Lotario (Handel)

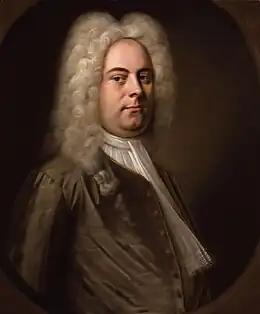
George Frideric Handel

Lotario ("Lothair", HWV 26) is an opera seria in three acts by George Frideric Handel. The Italian-language libretto was adapted from Antonio Salvi's "Adelaide".The opera was first given at the King's Theatre in London on 2 December 1729.